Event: Nepal Earthquake
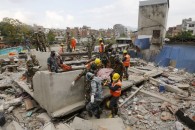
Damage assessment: damage